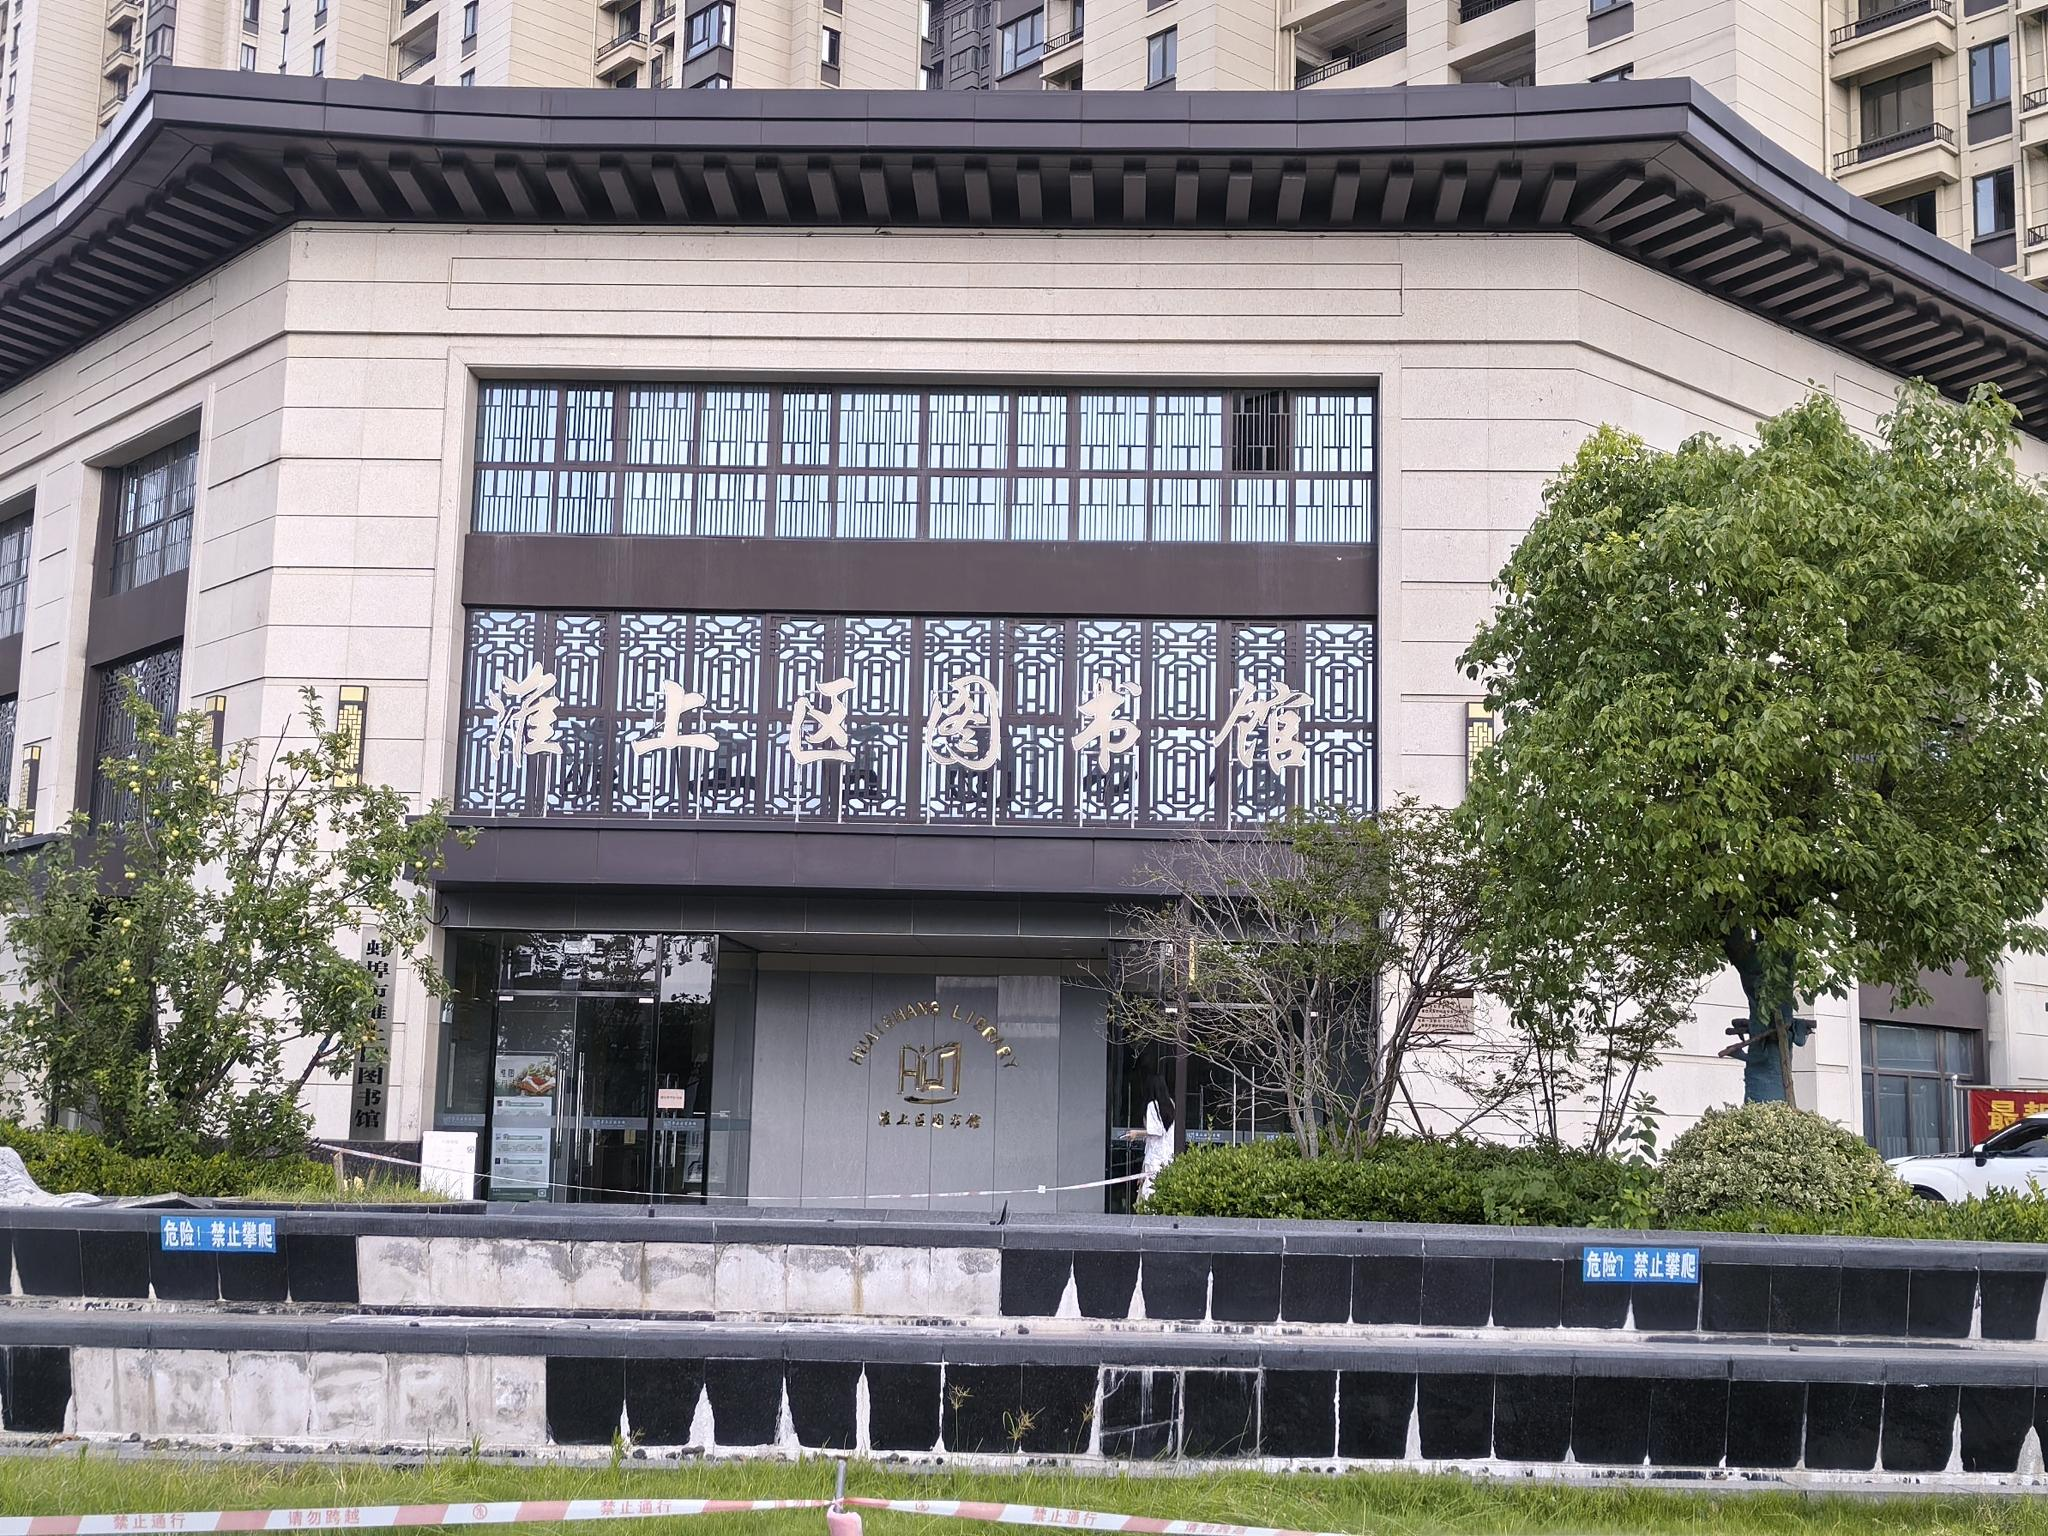
地标名称：淮上区图书馆
所在城市：蚌埠市·淮上区